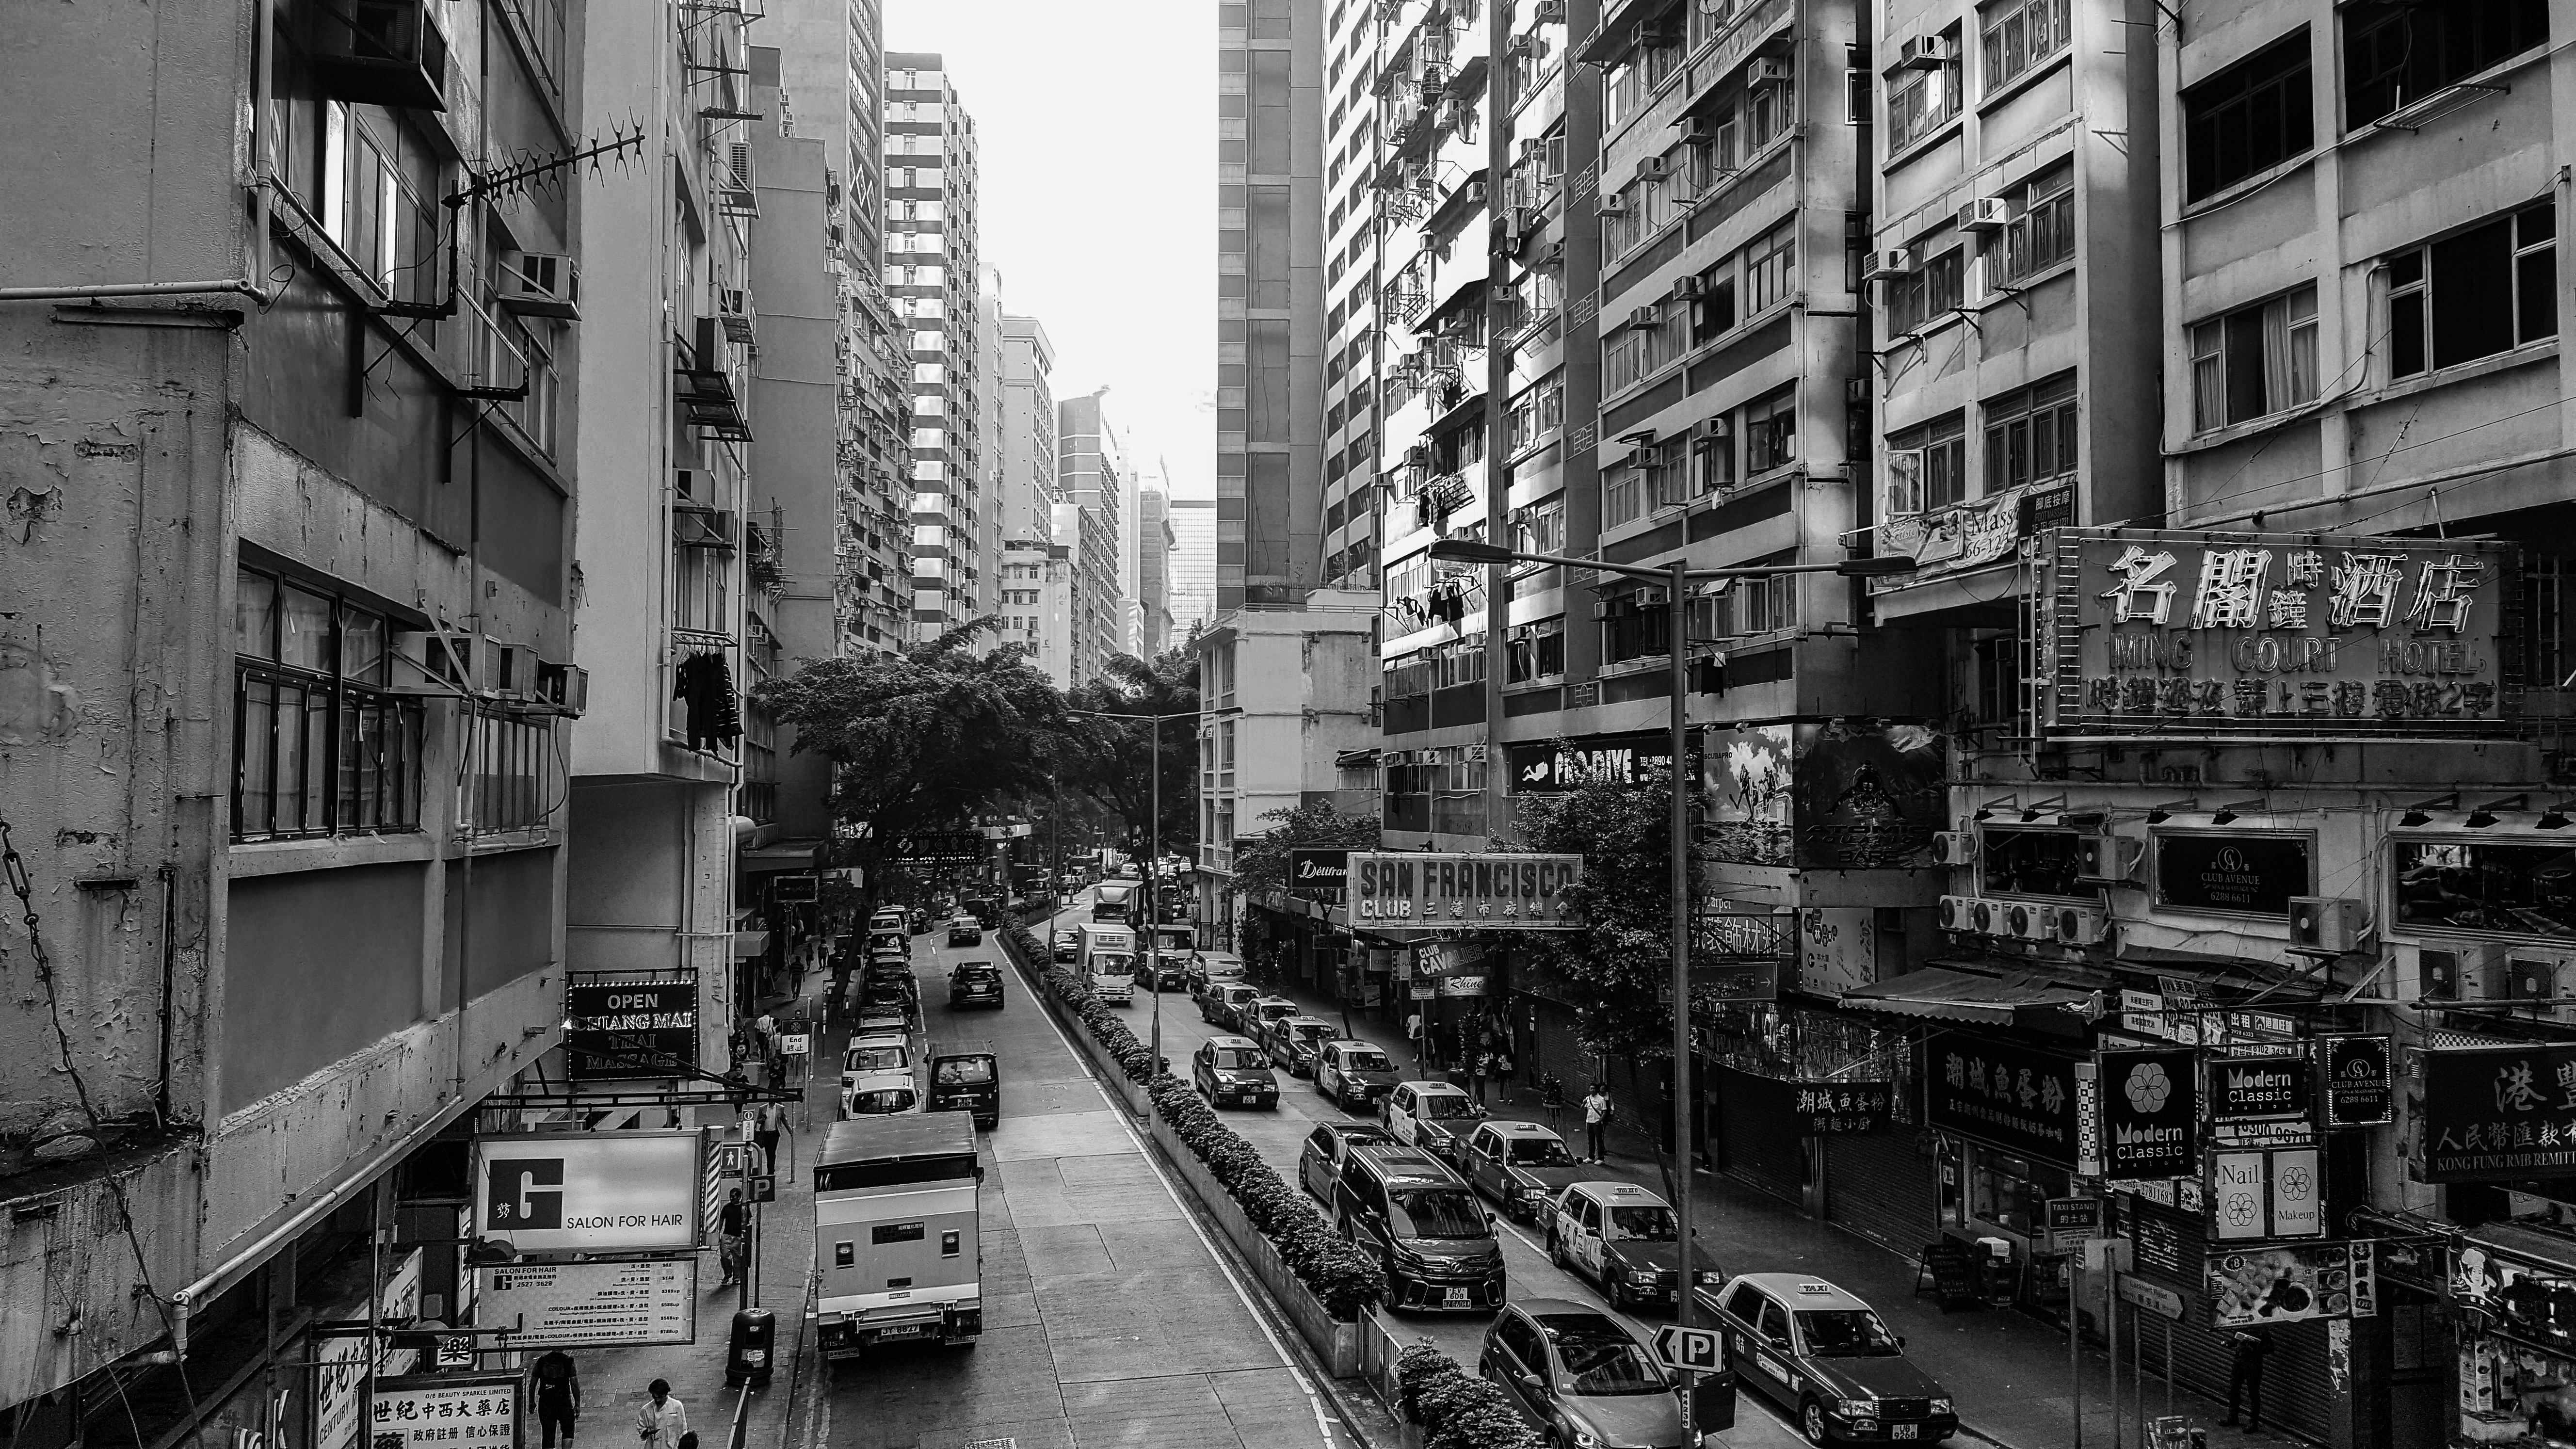
hong kong, china, urban, city, black and white, asia, metropolitan area, metropolis, urban area, town, cityscape, street, neighbourhood, infrastructure, monochrome photography, downtown, building, road, alley, residential area, monochrome, facade, skyscraper, window